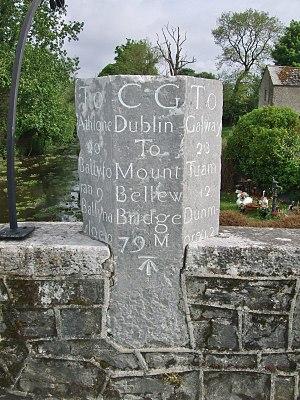
Une borne routière est un élément signalétique placé régulièrement en bordure de route et destiné à identifier la route concernée et à y indiquer les distances, le plus souvent vers les localités voisines.